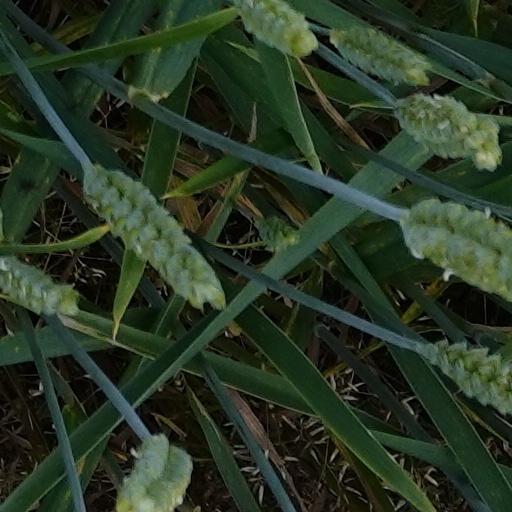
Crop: wheat